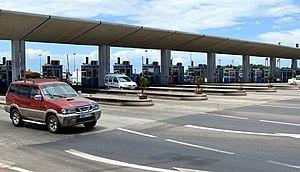
Peage5
Le réseau des autoroutes marocaines est long de 1 839 km, c'est le deuxième réseau autoroutier le plus long en Afrique après celui d'Afrique du sud.